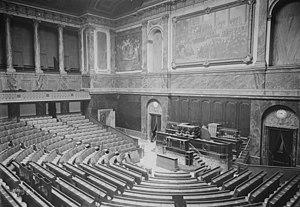
Château de Versailles, la salle du Congrès (préparatifs de l'élection présidentielle de janvier 1920)
Le Parlement français est la principale institution du pouvoir législatif en France. Selon la Constitution du 4 octobre 1958, elle peut en partie contrôler l’activité gouvernementale. Le Parlement est bicaméral, c'est-à-dire composé de deux chambres :
L’histoire du Parlement à Versailles débute à la Révolution française de 1789. Puis en 1871, les pouvoirs exécutif et législatif provisoires s’installent au château de Versailles. Après le retour des institutions à Paris, l’hémicycle, dans l’aile du Midi demeure le lieu de l’élection du président de la République jusqu’en 1958, et reste aujourd’hui le lieu de délibération du Parlement réuni en Congrès ou en Haute Cour, c’est-à-dire avec l’ensemble des membres de l’Assemblée nationale et du Sénat.